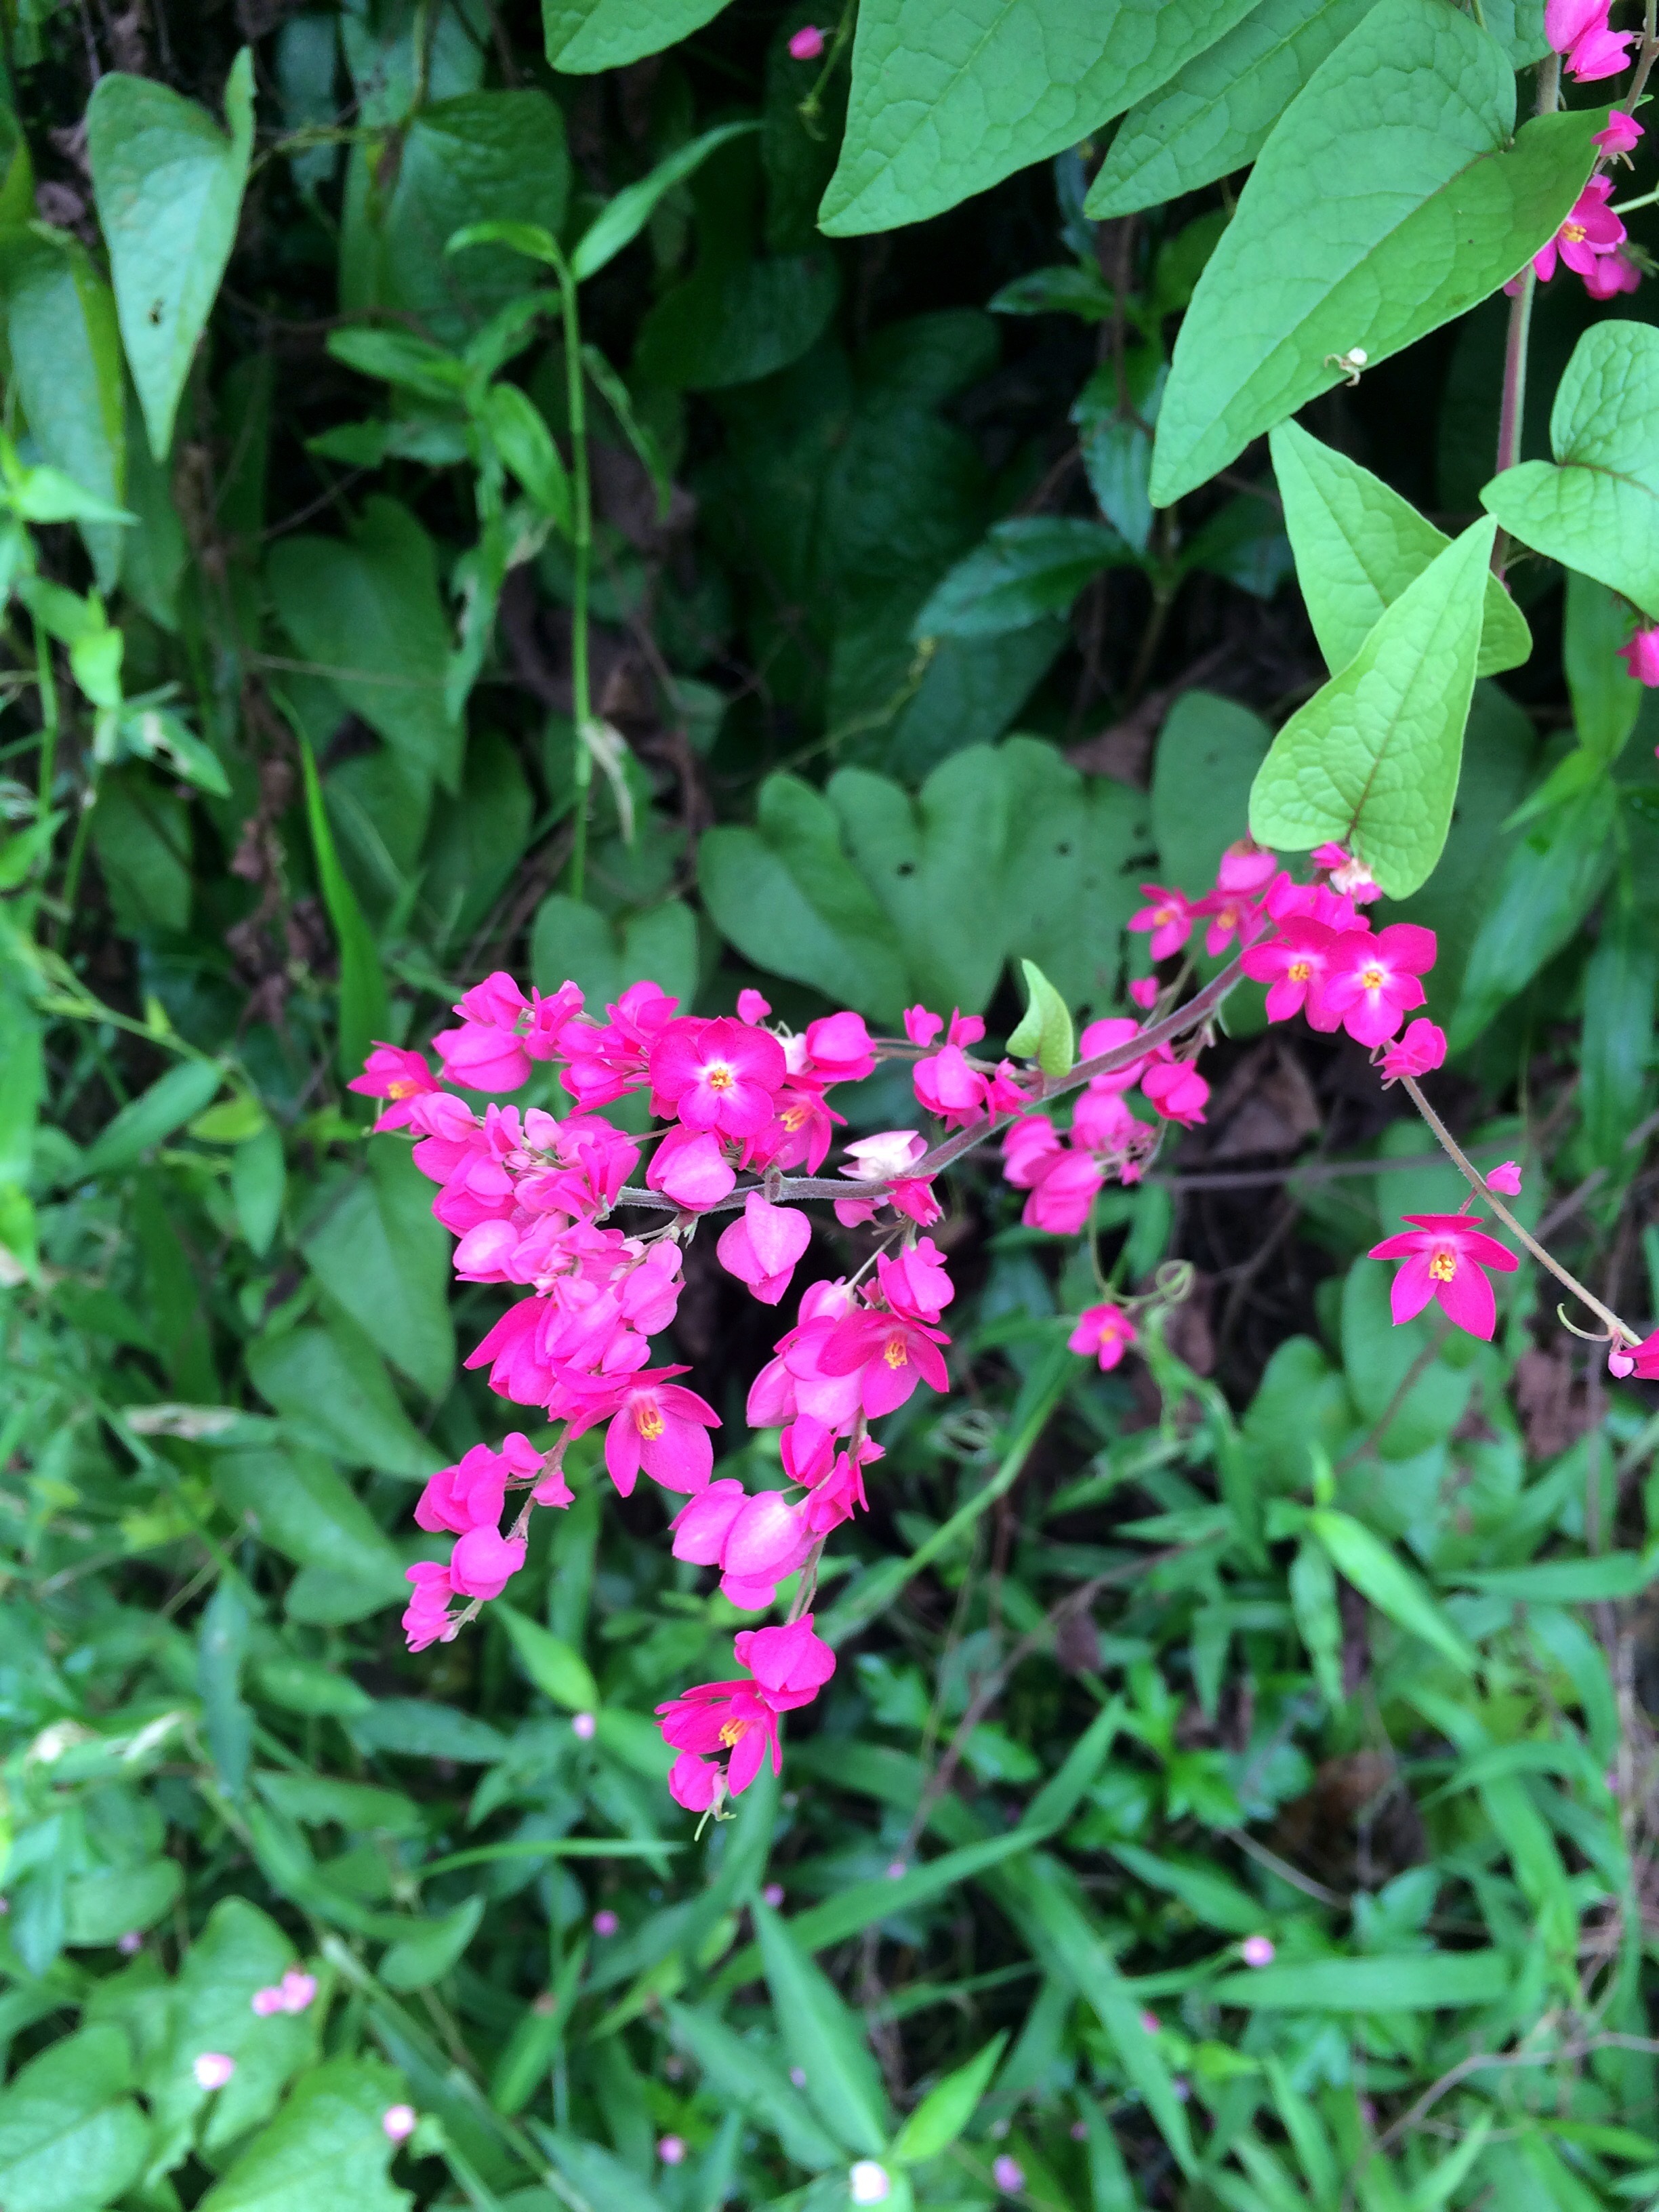
nature, plant, flower, bloom, herb, macro, botany, garden, pink, flora, wildflower, flowers, shrub, pink flowers, flowering plant, verbena family, annual plant, land plant, tigon